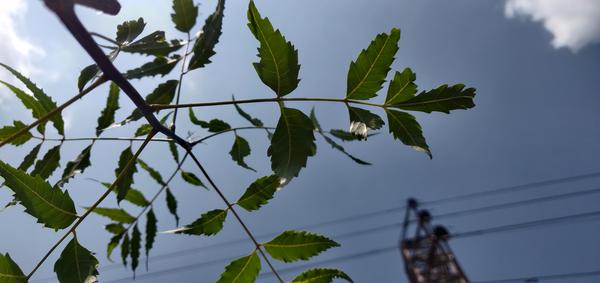
Plant: Neem